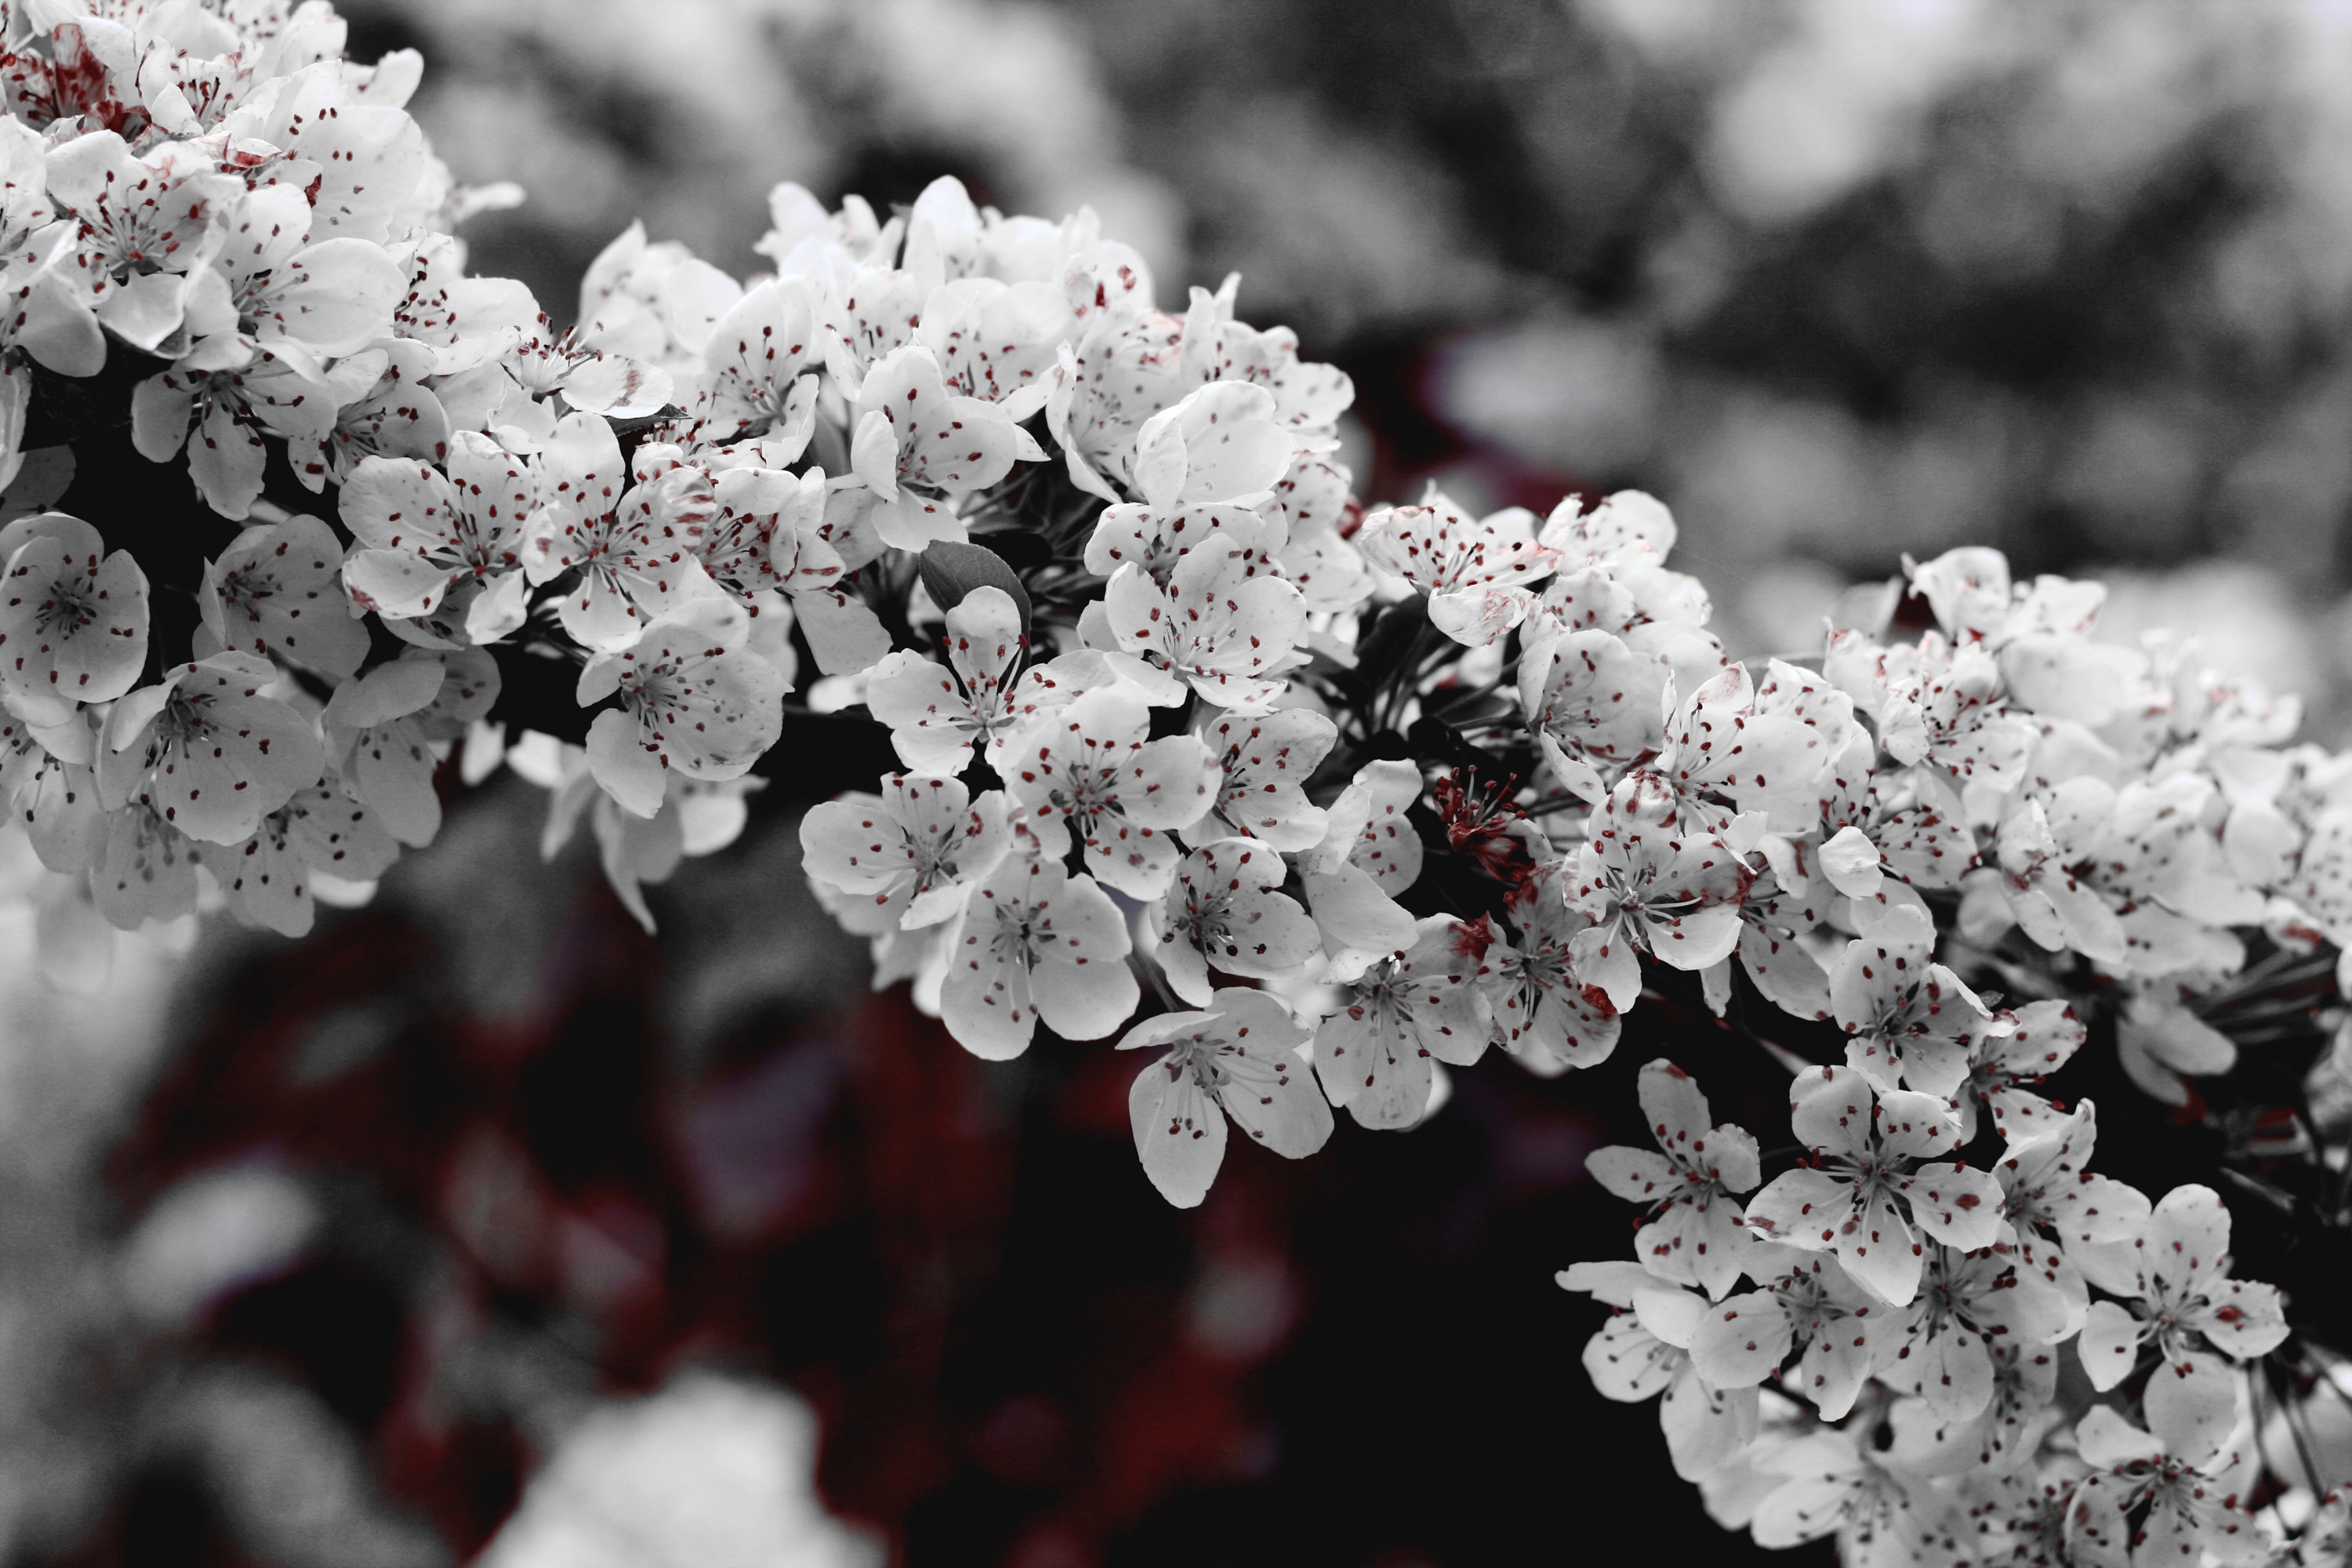
tree, branch, blossom, snow, winter, black and white, plant, photography, leaf, flower, petal, bloom, frost, spring, botany, monochrome, flora, season, cherry blossom, close up, shrub, freezing, macro photography, flowering plant, monochrome photography, land plant